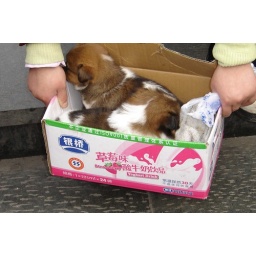
puppies in a box